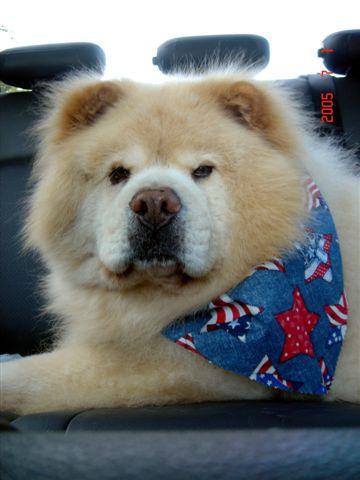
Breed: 329-n000119-chow